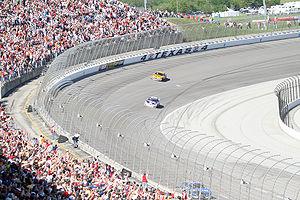
Le Texas Motor Speedway est un circuit automobile américain ovale de type speedway utilisé en IndyCar Series et en NASCAR. Il est situé dans la partie nord de la ville de Fort Worth du comté de Denton de l'état du Texas.